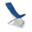
Label: chair